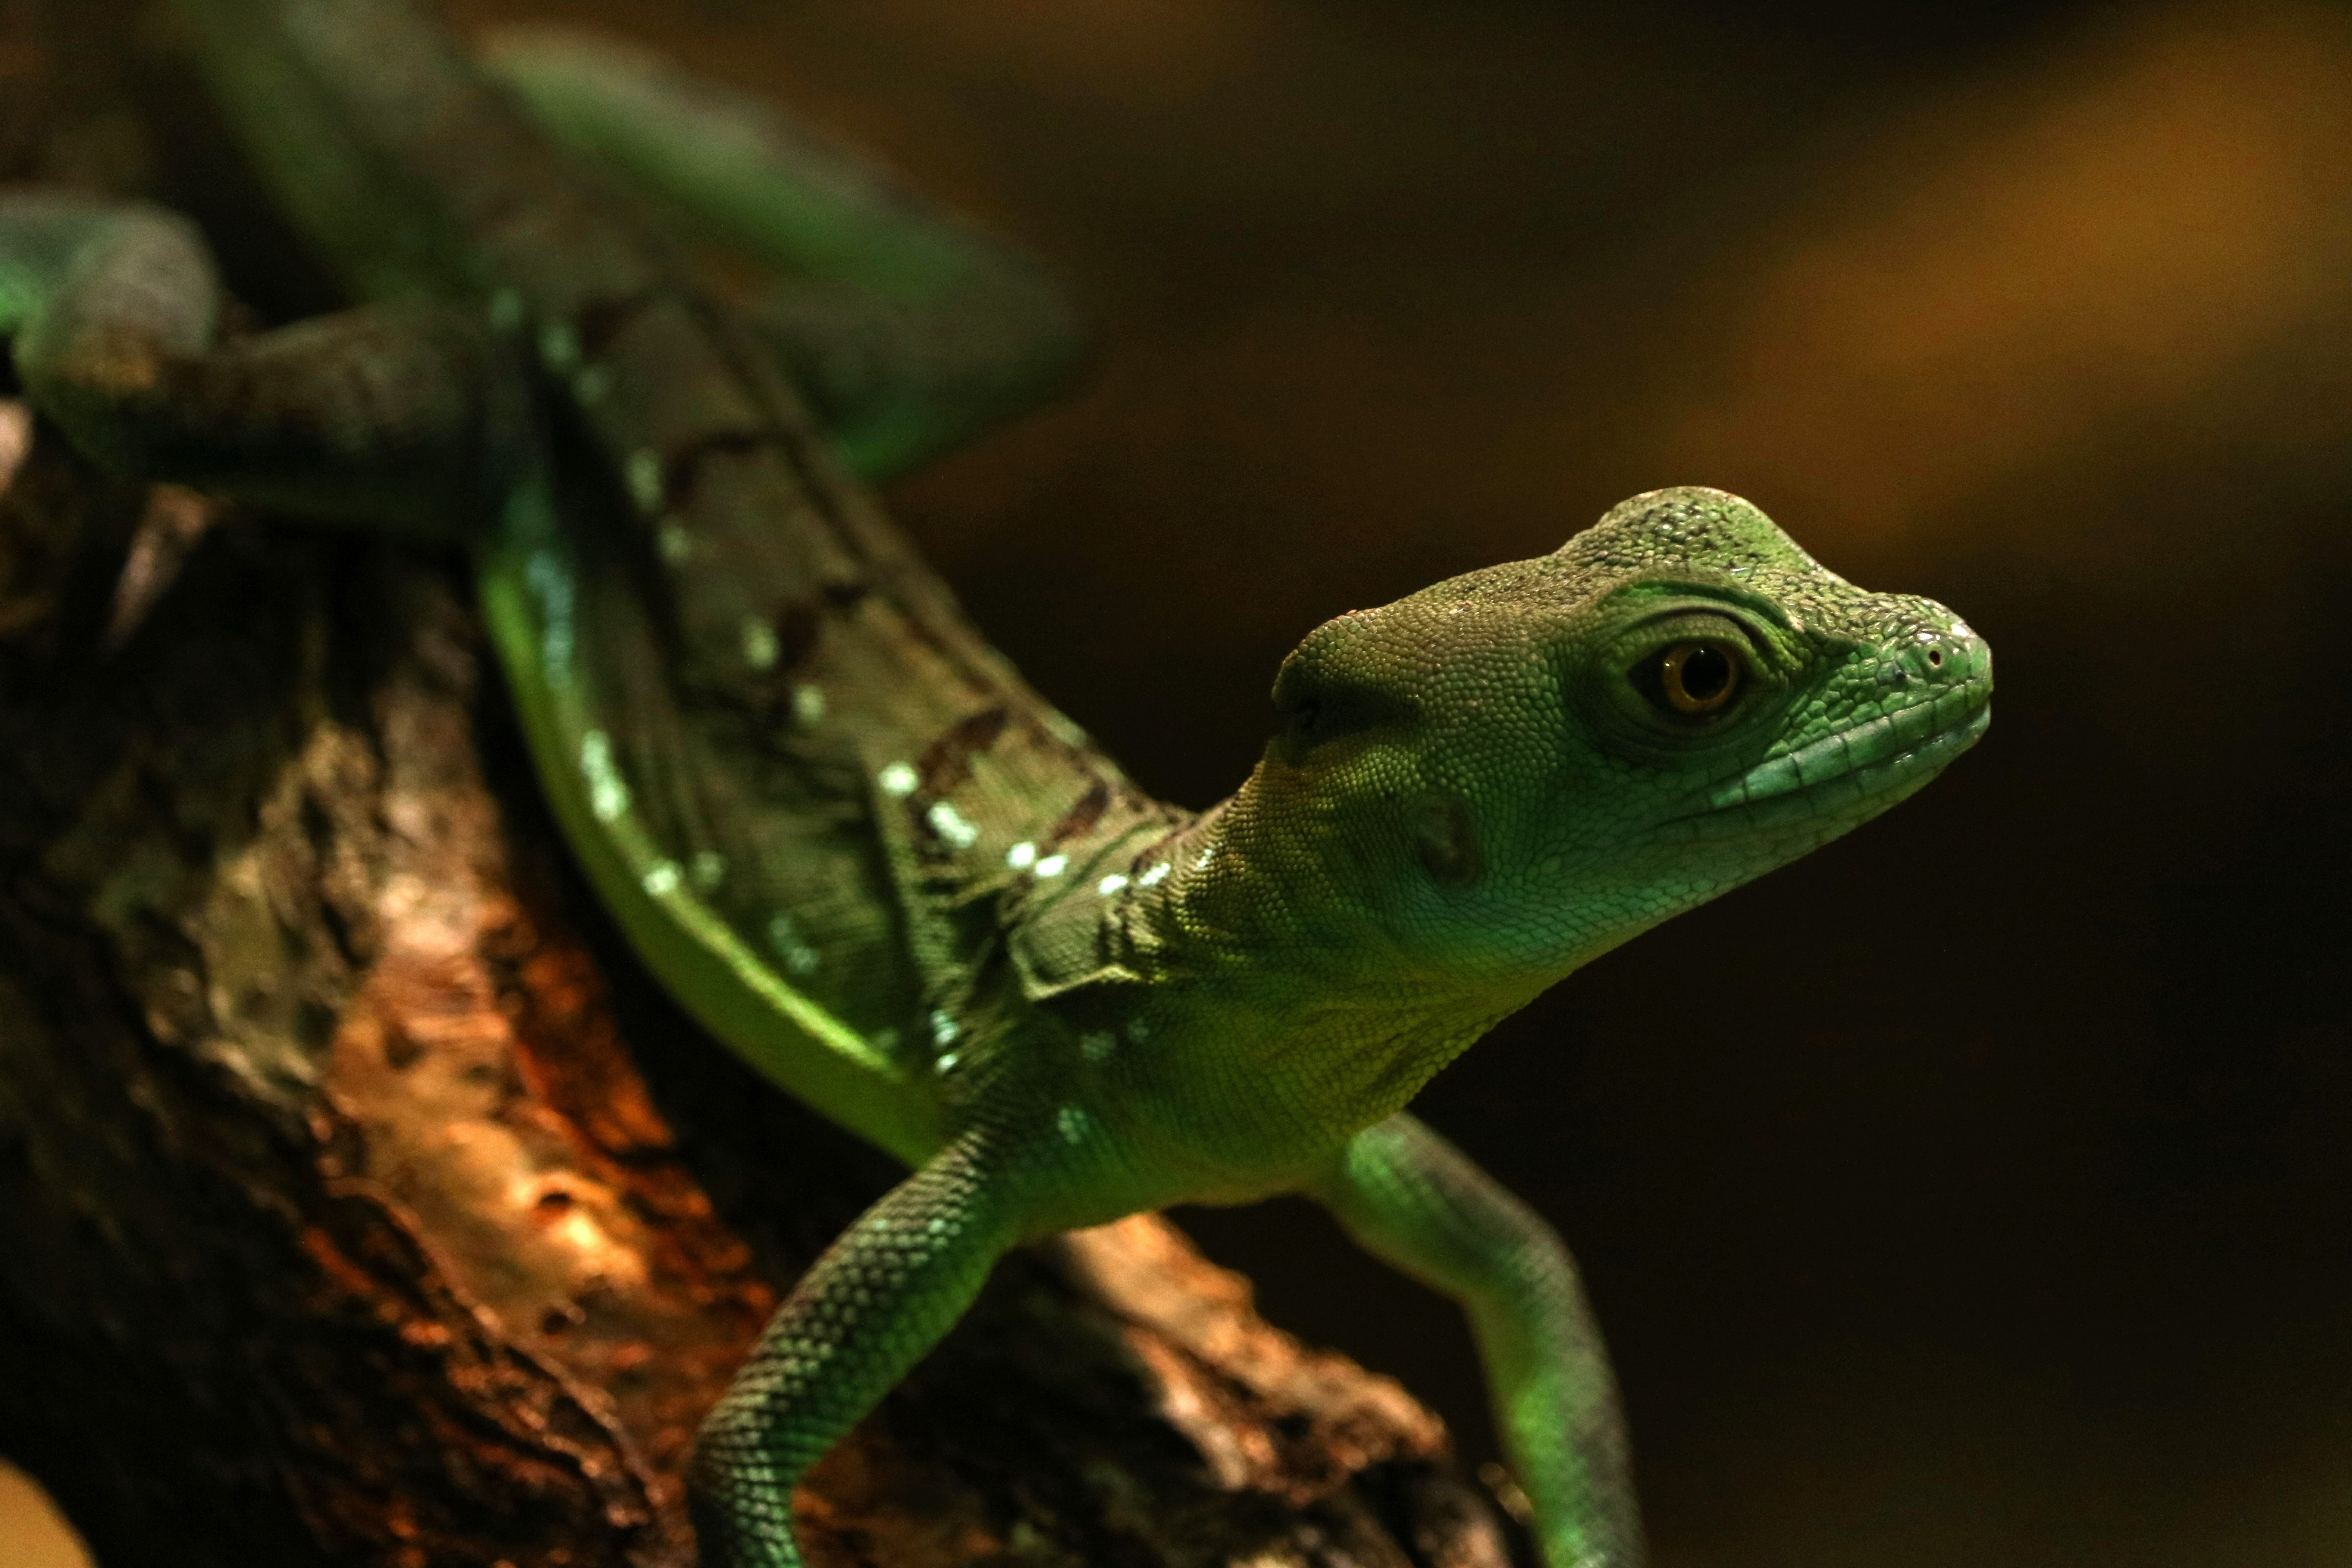
nature, animal, wildlife, zoo, green, tropical, color, reptile, scale, close, fauna, lizard, green lizard, climb, gecko, close up, chameleon, vertebrate, creature, exotic, terrarium, attention, serpent, macro photography, lacerta, agamidae, urtier, mamba, dactyloidae, scaled reptile, lacertidae, african chameleon, american chameleon, day gecko